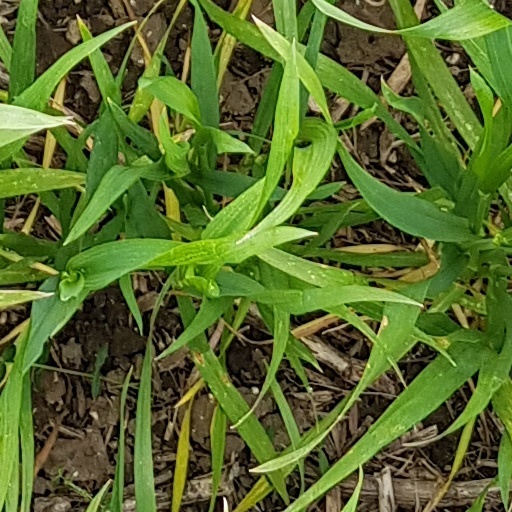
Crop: wheat